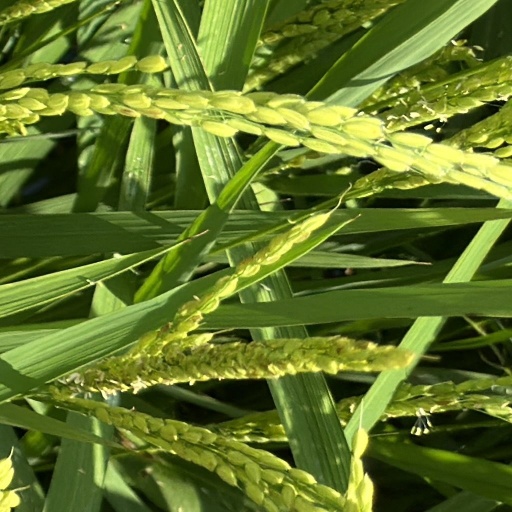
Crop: rice